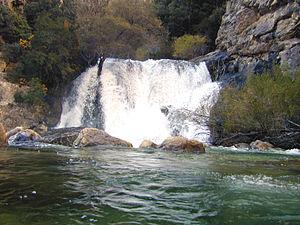
Confluence Siagne de la Pare et Siagne, bois des Malines
Siagne est un fleuve côtier français arrosant les départements des Alpes-Maritimes et du Var, en région Provence-Alpes-Côte d'Azur, et qui matérialise partiellement la limite entre ces deux départements.
Liste des fleuves, rivières et autres cours d'eau qui parcourent en partie ou en totalité le département des Alpes-Maritimes